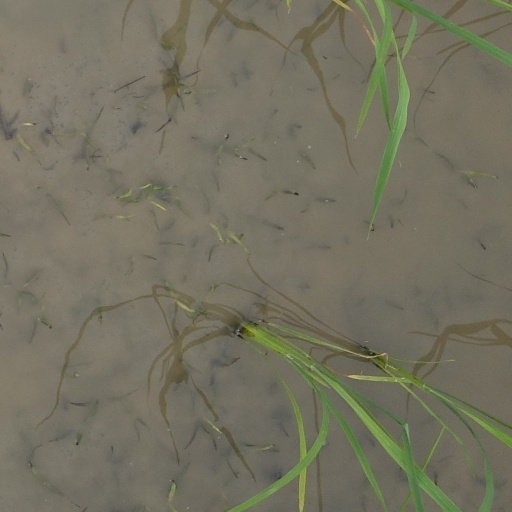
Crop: rice